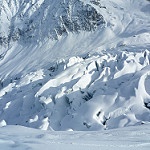
Label: glacier